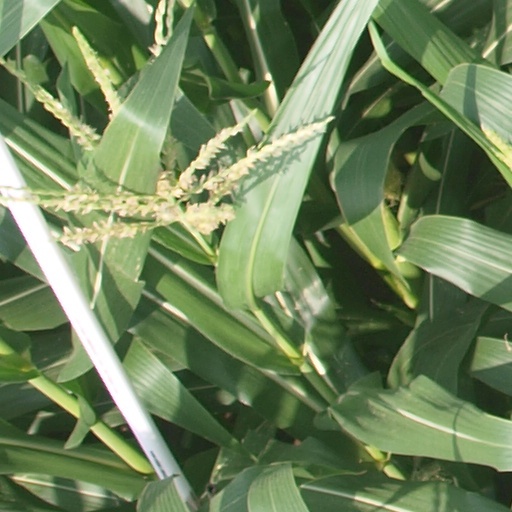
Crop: maize; corn